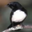
Label: bird